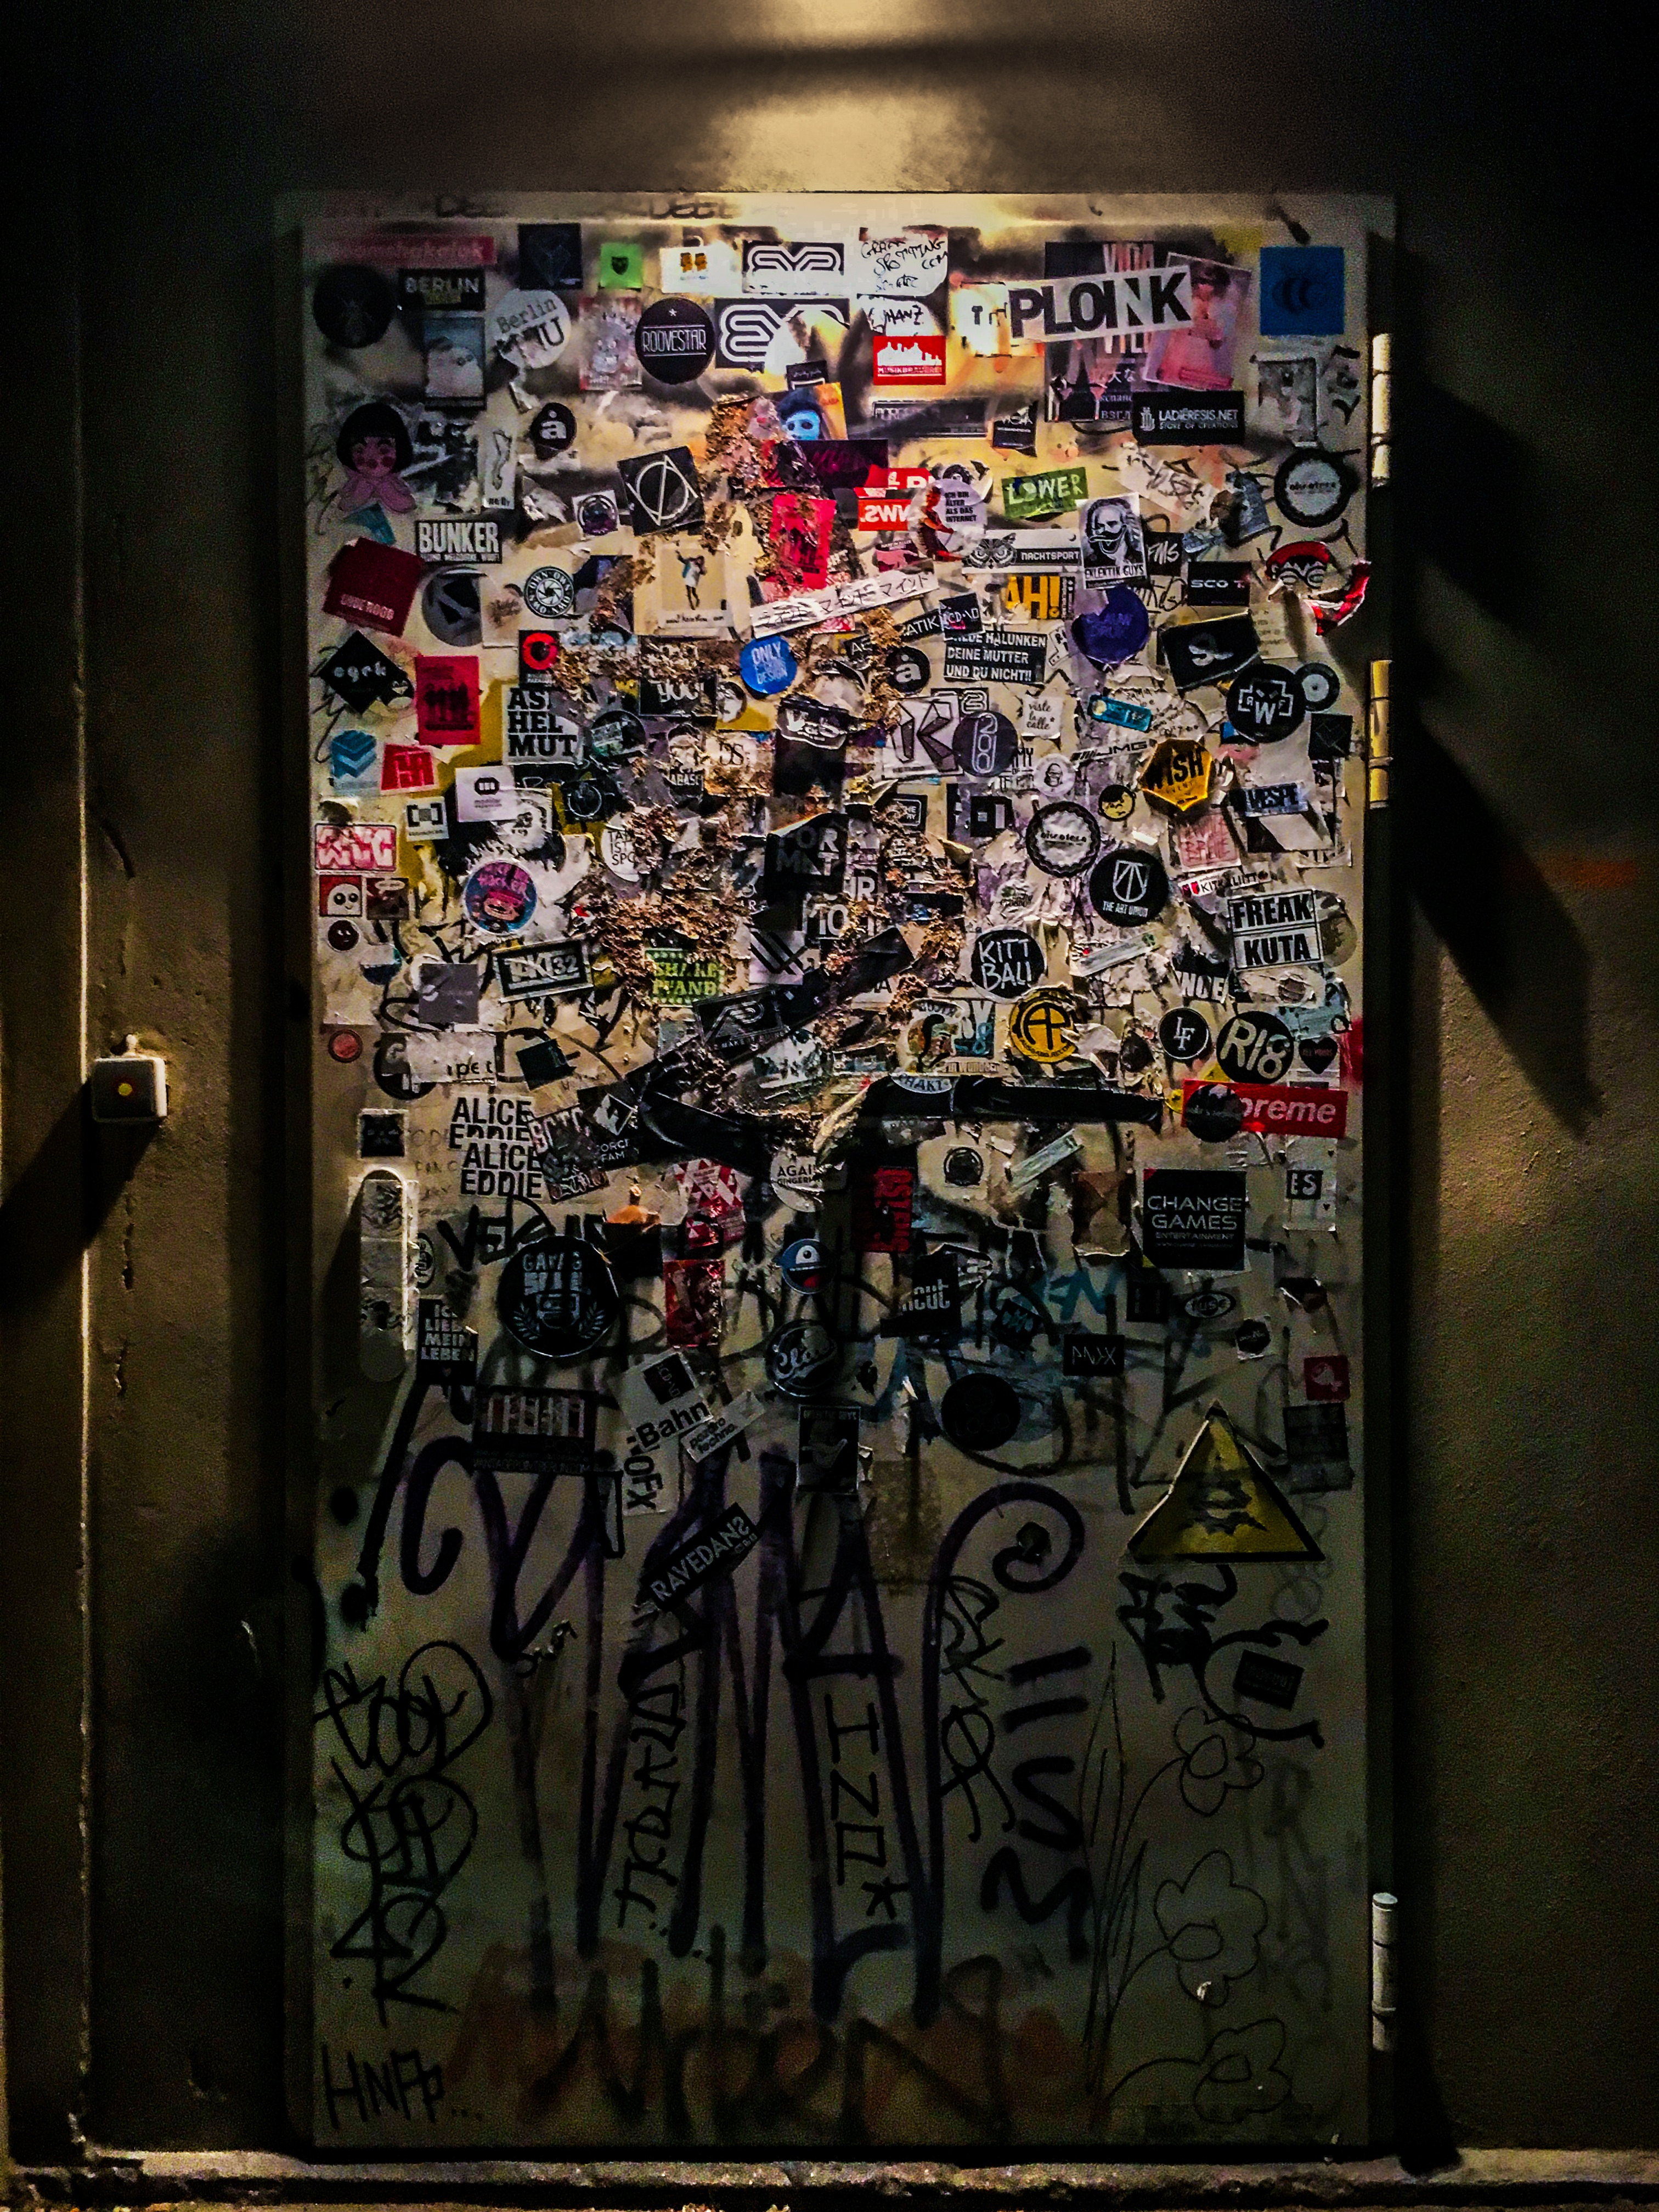
color, graffiti, painting, art, poster, modern art